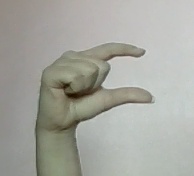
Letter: dal